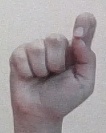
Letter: fa